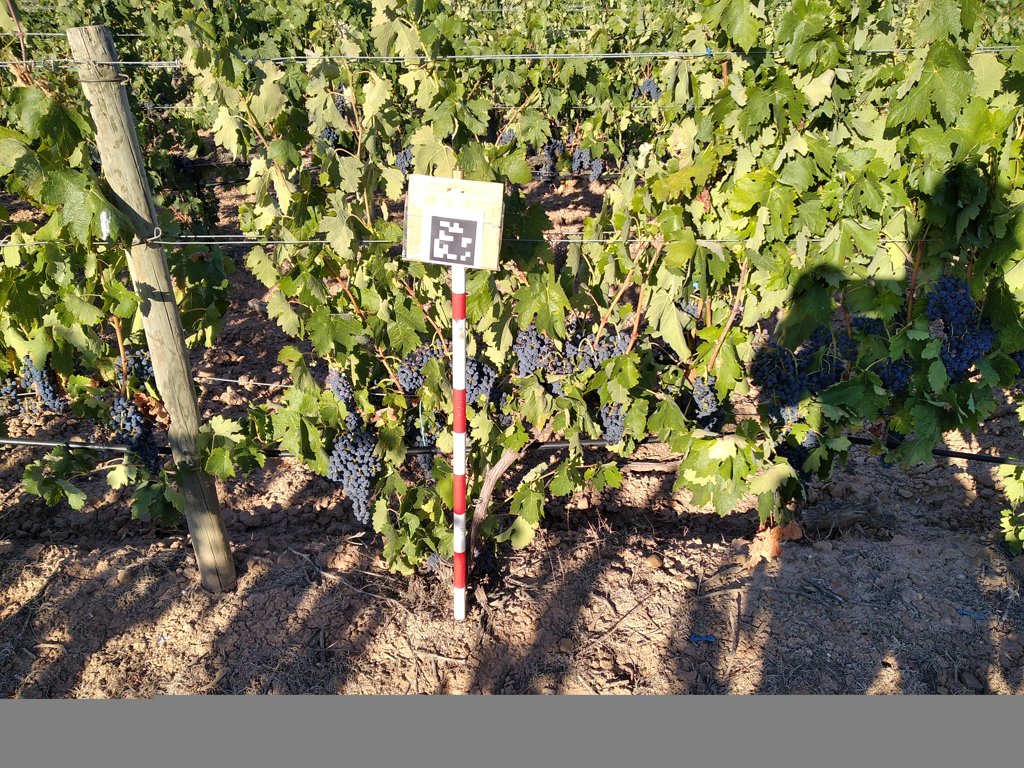
Berries visible: 1258
Grape clusters: 34